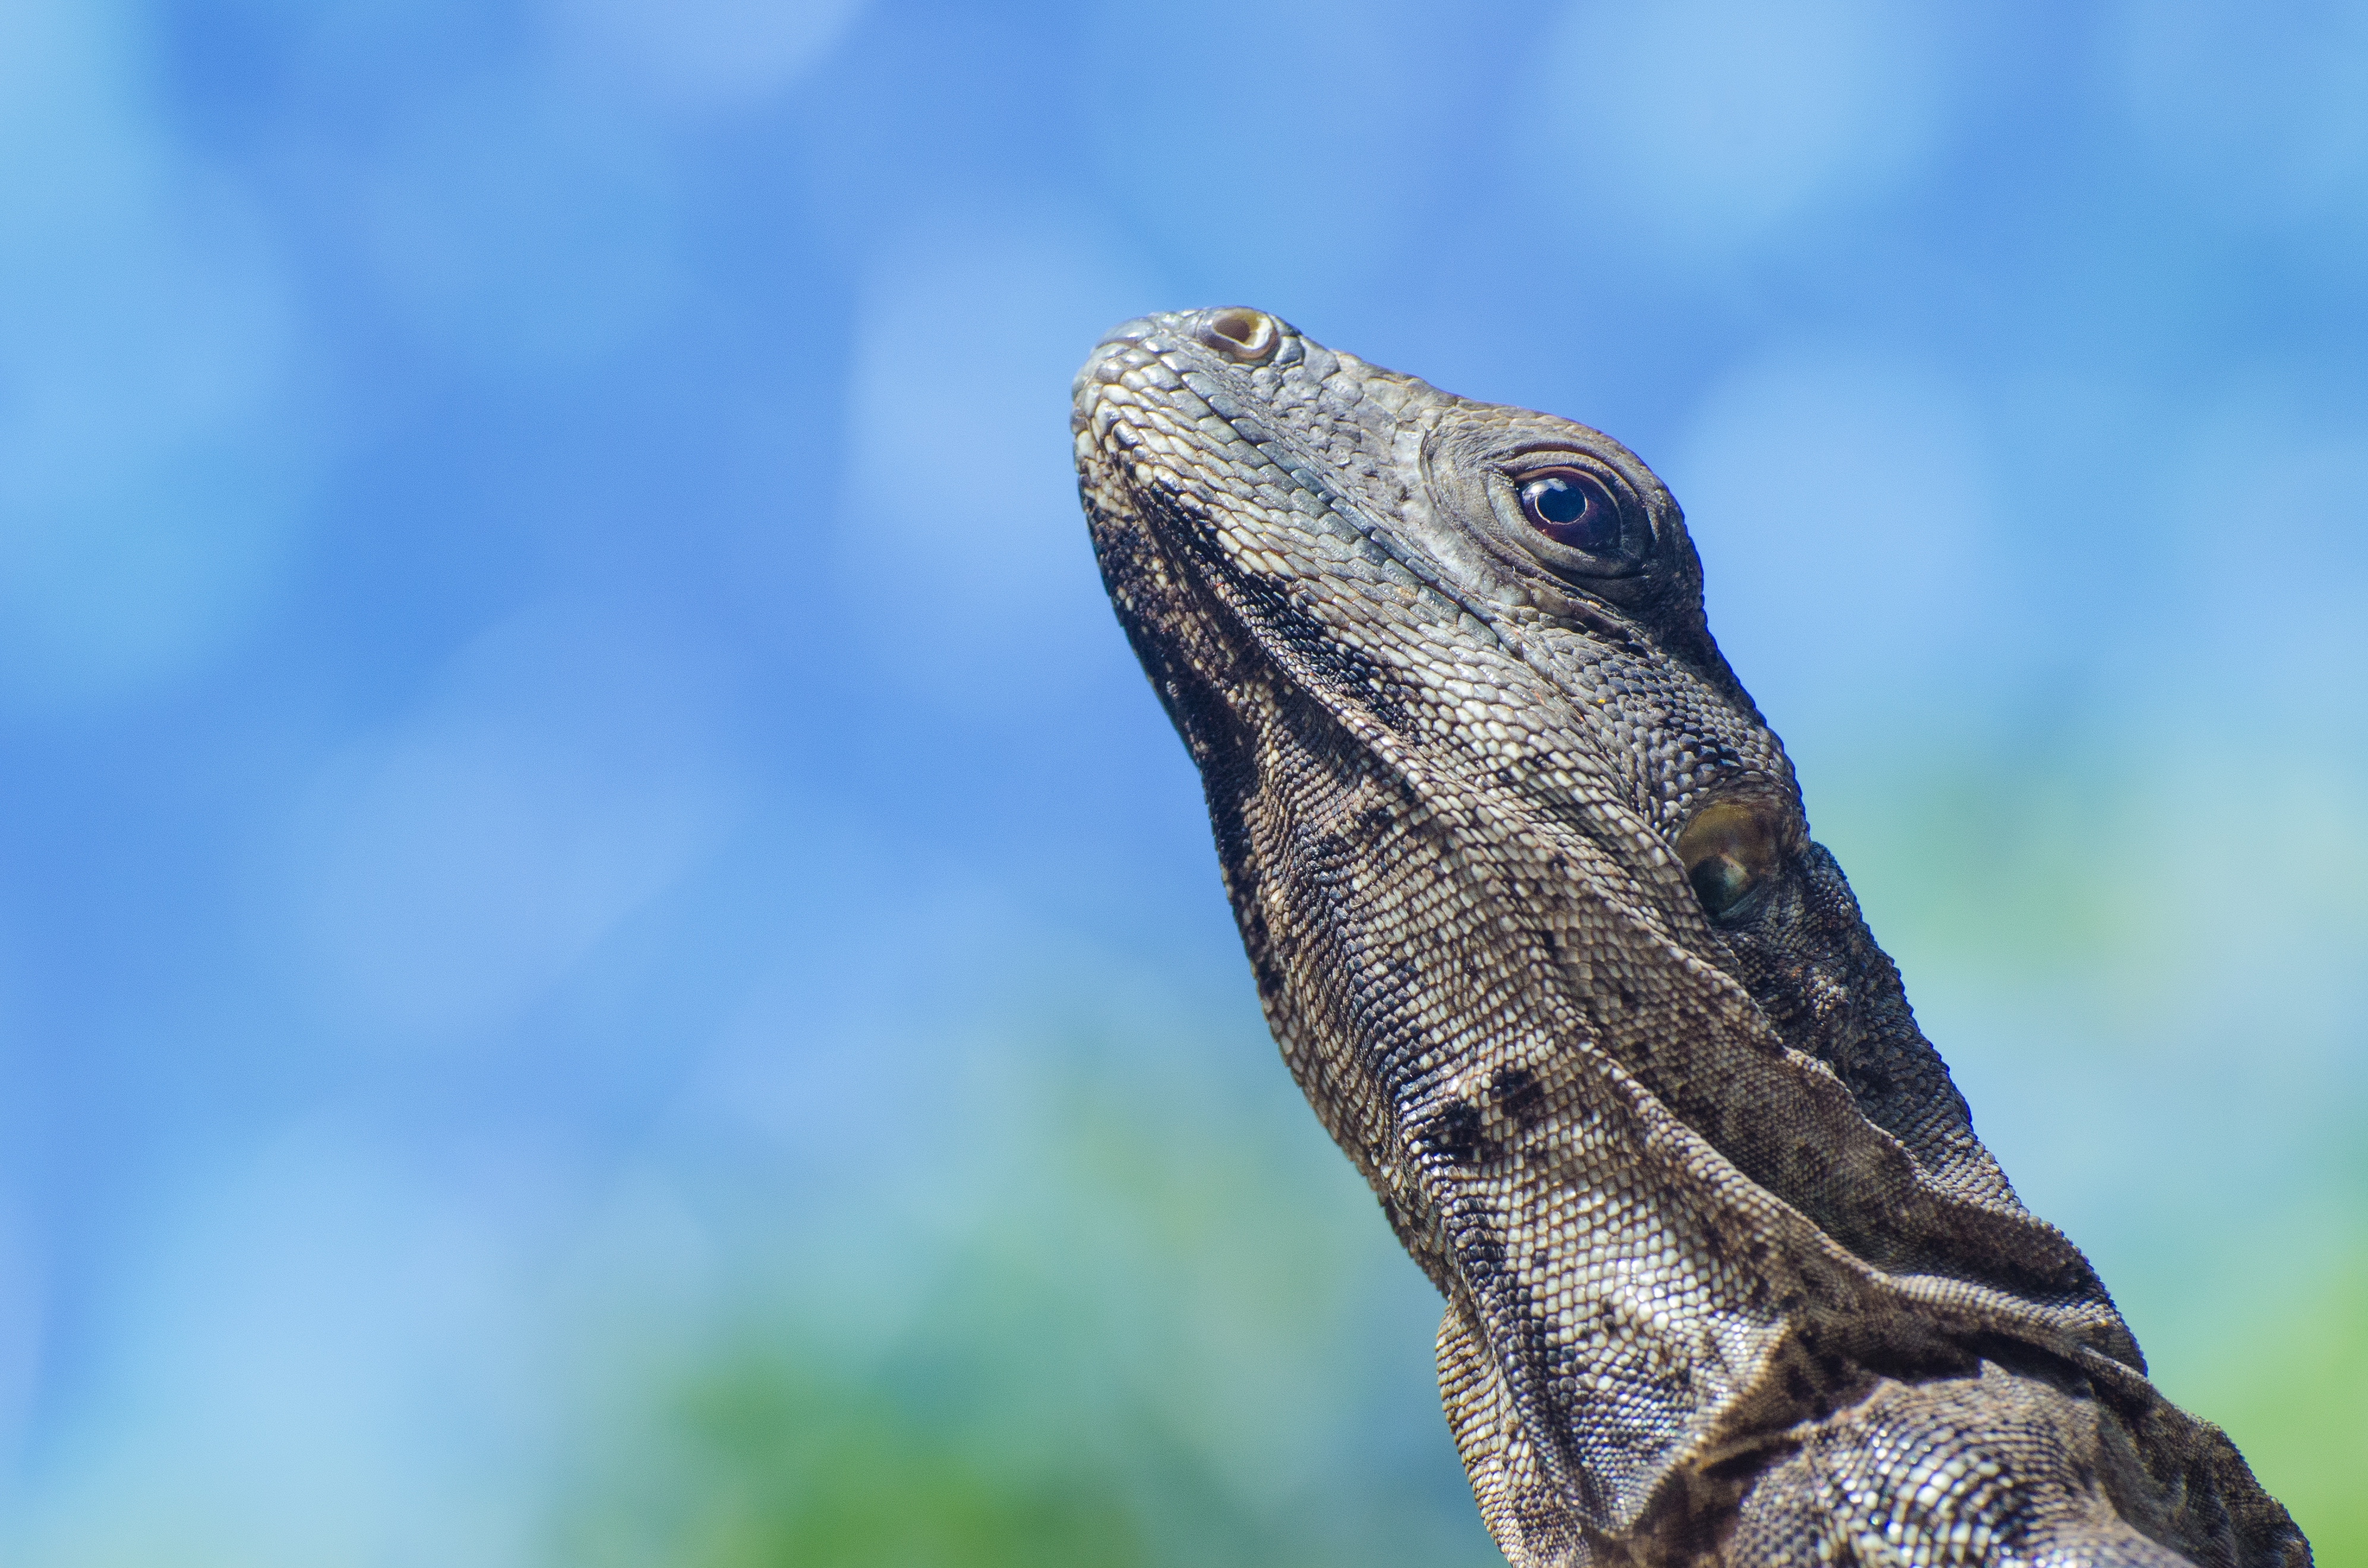
reptile, lizard, iguania, scaled reptile, close up, iguana, eye, agama, adaptation, sky, dragon lizard, wildlife, organism, photography, iguanidae, chameleon, plant, macro photography